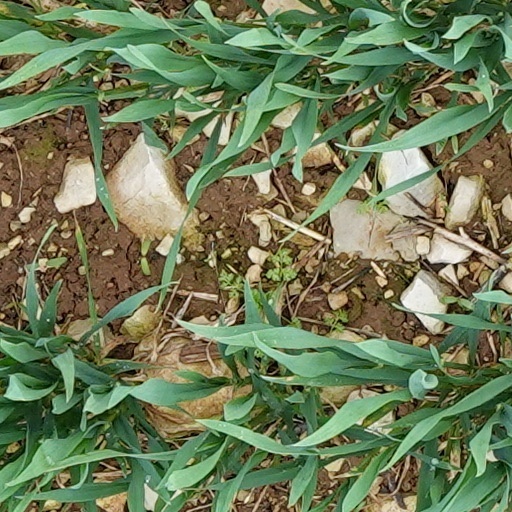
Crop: wheat